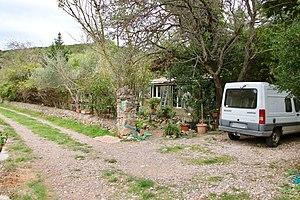
Le Jardin botanique de Foncaude est un jardin botanique de sept hectares sur la commune de Feuilla dans le département de l'Aude et la région Occitanie, en France.